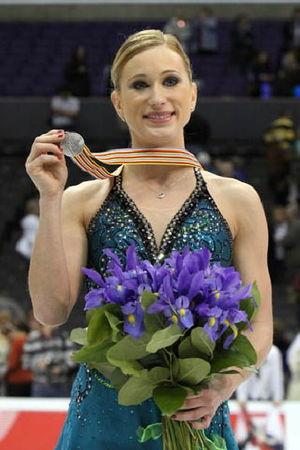
Joannie Rochette, née le 13 janvier 1986 à La Visitation-de-l'Île-Dupas, est une patineuse artistique canadienne. Elle est championne canadienne depuis 2005 et monte sur le podium du championnat canadien depuis 2000. Joannie Rochette est la première canadienne à remporter le titre national dans trois catégories différentes : novice, junior et senior.